Gordon Luce

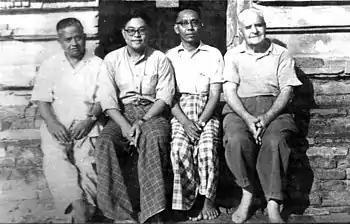
From left to right: Bohmu Ba Shin, U Bo Kay, Min Thu Wun, and Gordon H. Luce

Gordon Hannington Luce (20 January 1889 – 3 May 1979) was a colonial scholar in Burma. His outstanding library containing books, manuscripts, maps and photographs – The Luce Collection – was acquired by the National Library of Australia in 1980, as part of its major research collections on Asia.